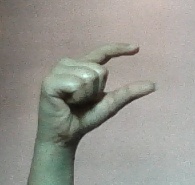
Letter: dal